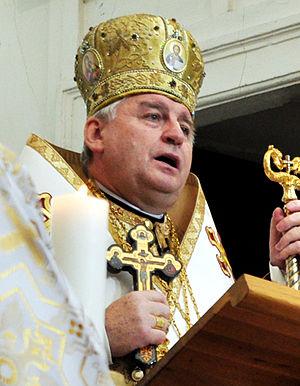
Ján Babjak, né le 28 octobre 1953 à Hažín nad Cirochou, en Slovaquie, est un prêtre jésuite slovaque. Consacré évêque le 6 janvier 2003, il est depuis le 30 janvier 2008 archevêque grec-catholique de l’archéparchie de Prešov et métropolite de l’Église grecque-catholique en Slovaquie.